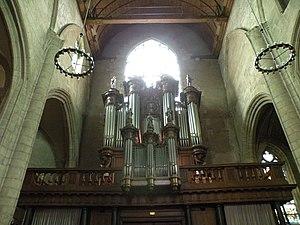
Orgues de l’église Saint-Germain de Rennes.
Cette liste prend en compte les orgues de Bretagne classés uniquement, au titre objet ou immeuble, que ce soit pour leur buffet ou leur partie instrumentale et répertoriés dans la base Palissy des Monuments historiques de France. La section Reprises recense les modifications les plus importantes. Dans certains cas le classement du buffet intègre également la tribune. À défaut de précision, le classement est réputé acquis au titre objet mais les initiales I.D. signifient au titre Immeuble par Destination et I. au titre Immeuble.
Cet article recense les orgues protégés aux monuments historiques en Bretagne, France.
Saint-Germain est une église paroissiale de Rennes sise dans la ville-neuve. Paroisse des riches marchands-merciers puis des parlementaires, l'édifice est de style gothique flamboyant. Il a été érigé pour l'essentiel du XVᵉ siècle au XVIIᵉ siècle. Il conserve le plus ancien vitrail de Rennes ainsi que des orgues de qualité.